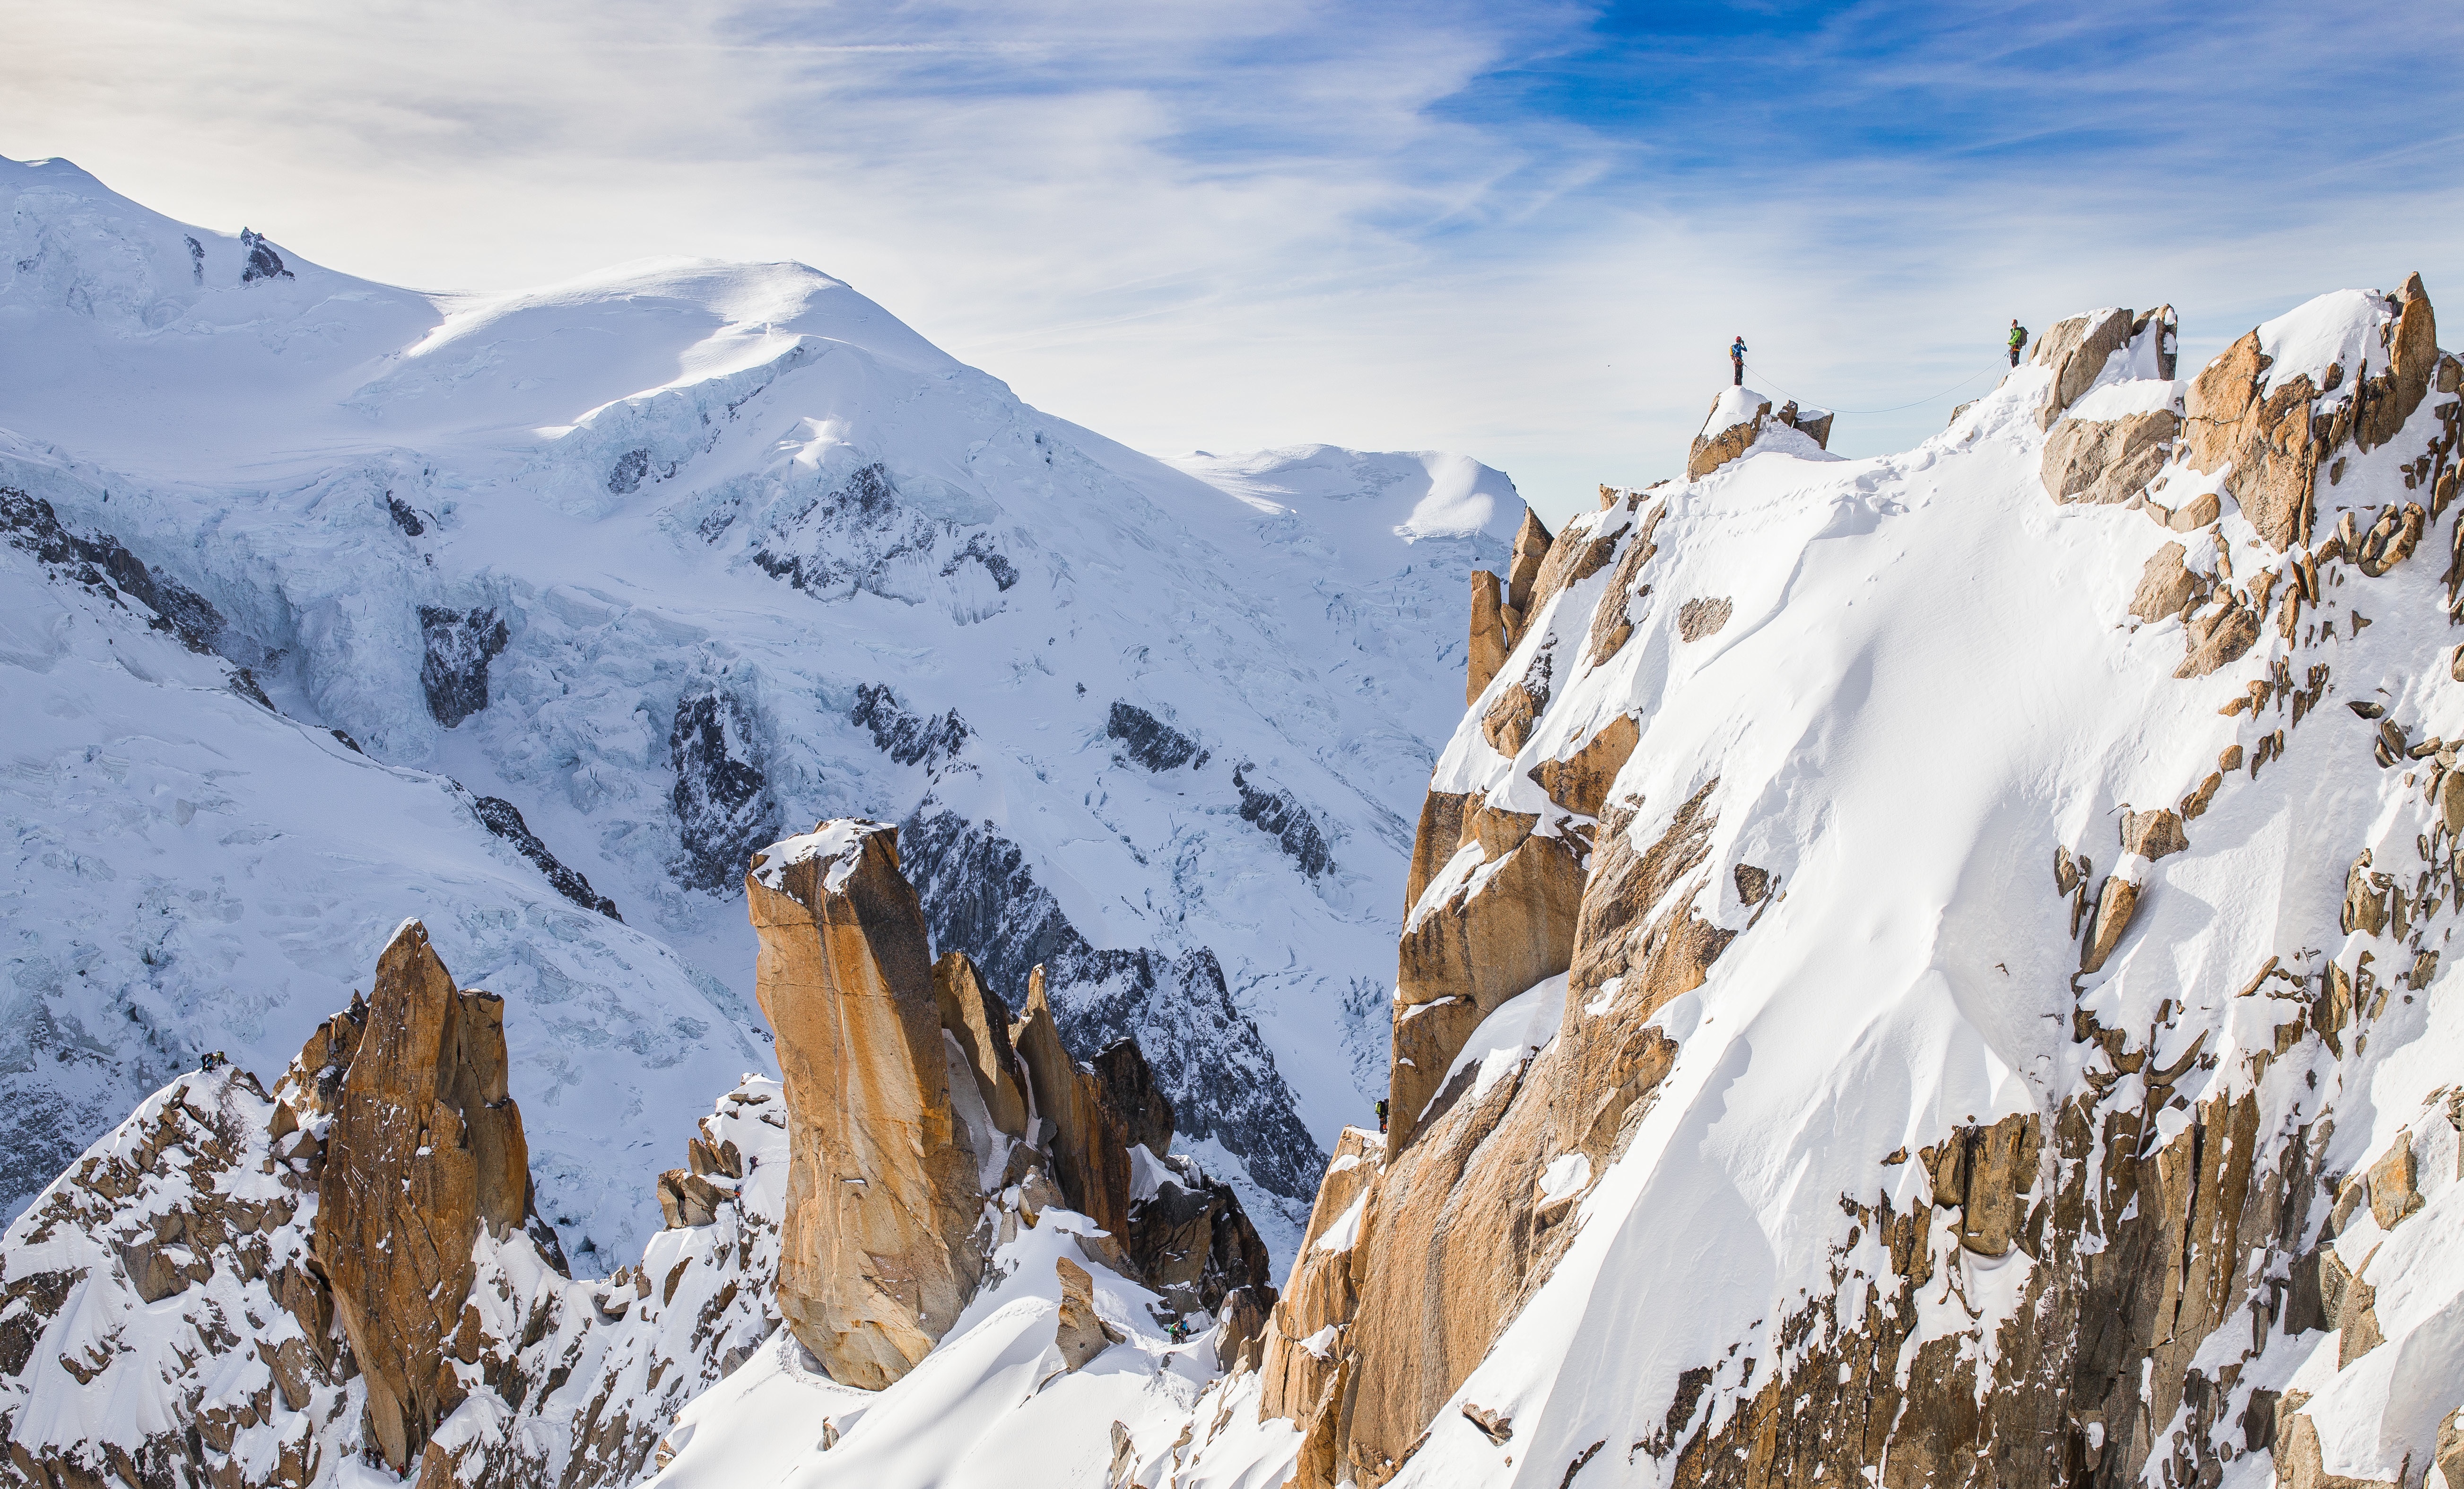
rock, mountain, snow, winter, adventure, peak, mountain range, weather, extreme sport, season, ridge, alp, summit, mountaineering, winter sport, sports, alps, piste, landform, ski touring, mountain pass, ski mountaineering, mountainous landforms, geological phenomenon